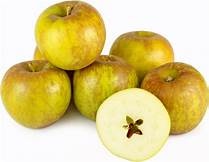
Label: apple